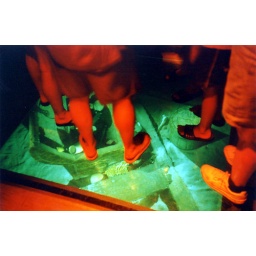
The glass floor in the shark tank. Mandalay Bay, Las Vegas.